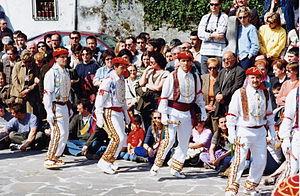
Le mutxiko ou saut basque est un type de danse sociale traditionnelle du Pays basque.